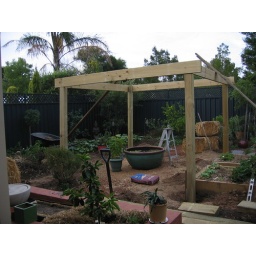
building the central feature which will be painted the same charcoal colour as the fence in contrast to the green in the garden